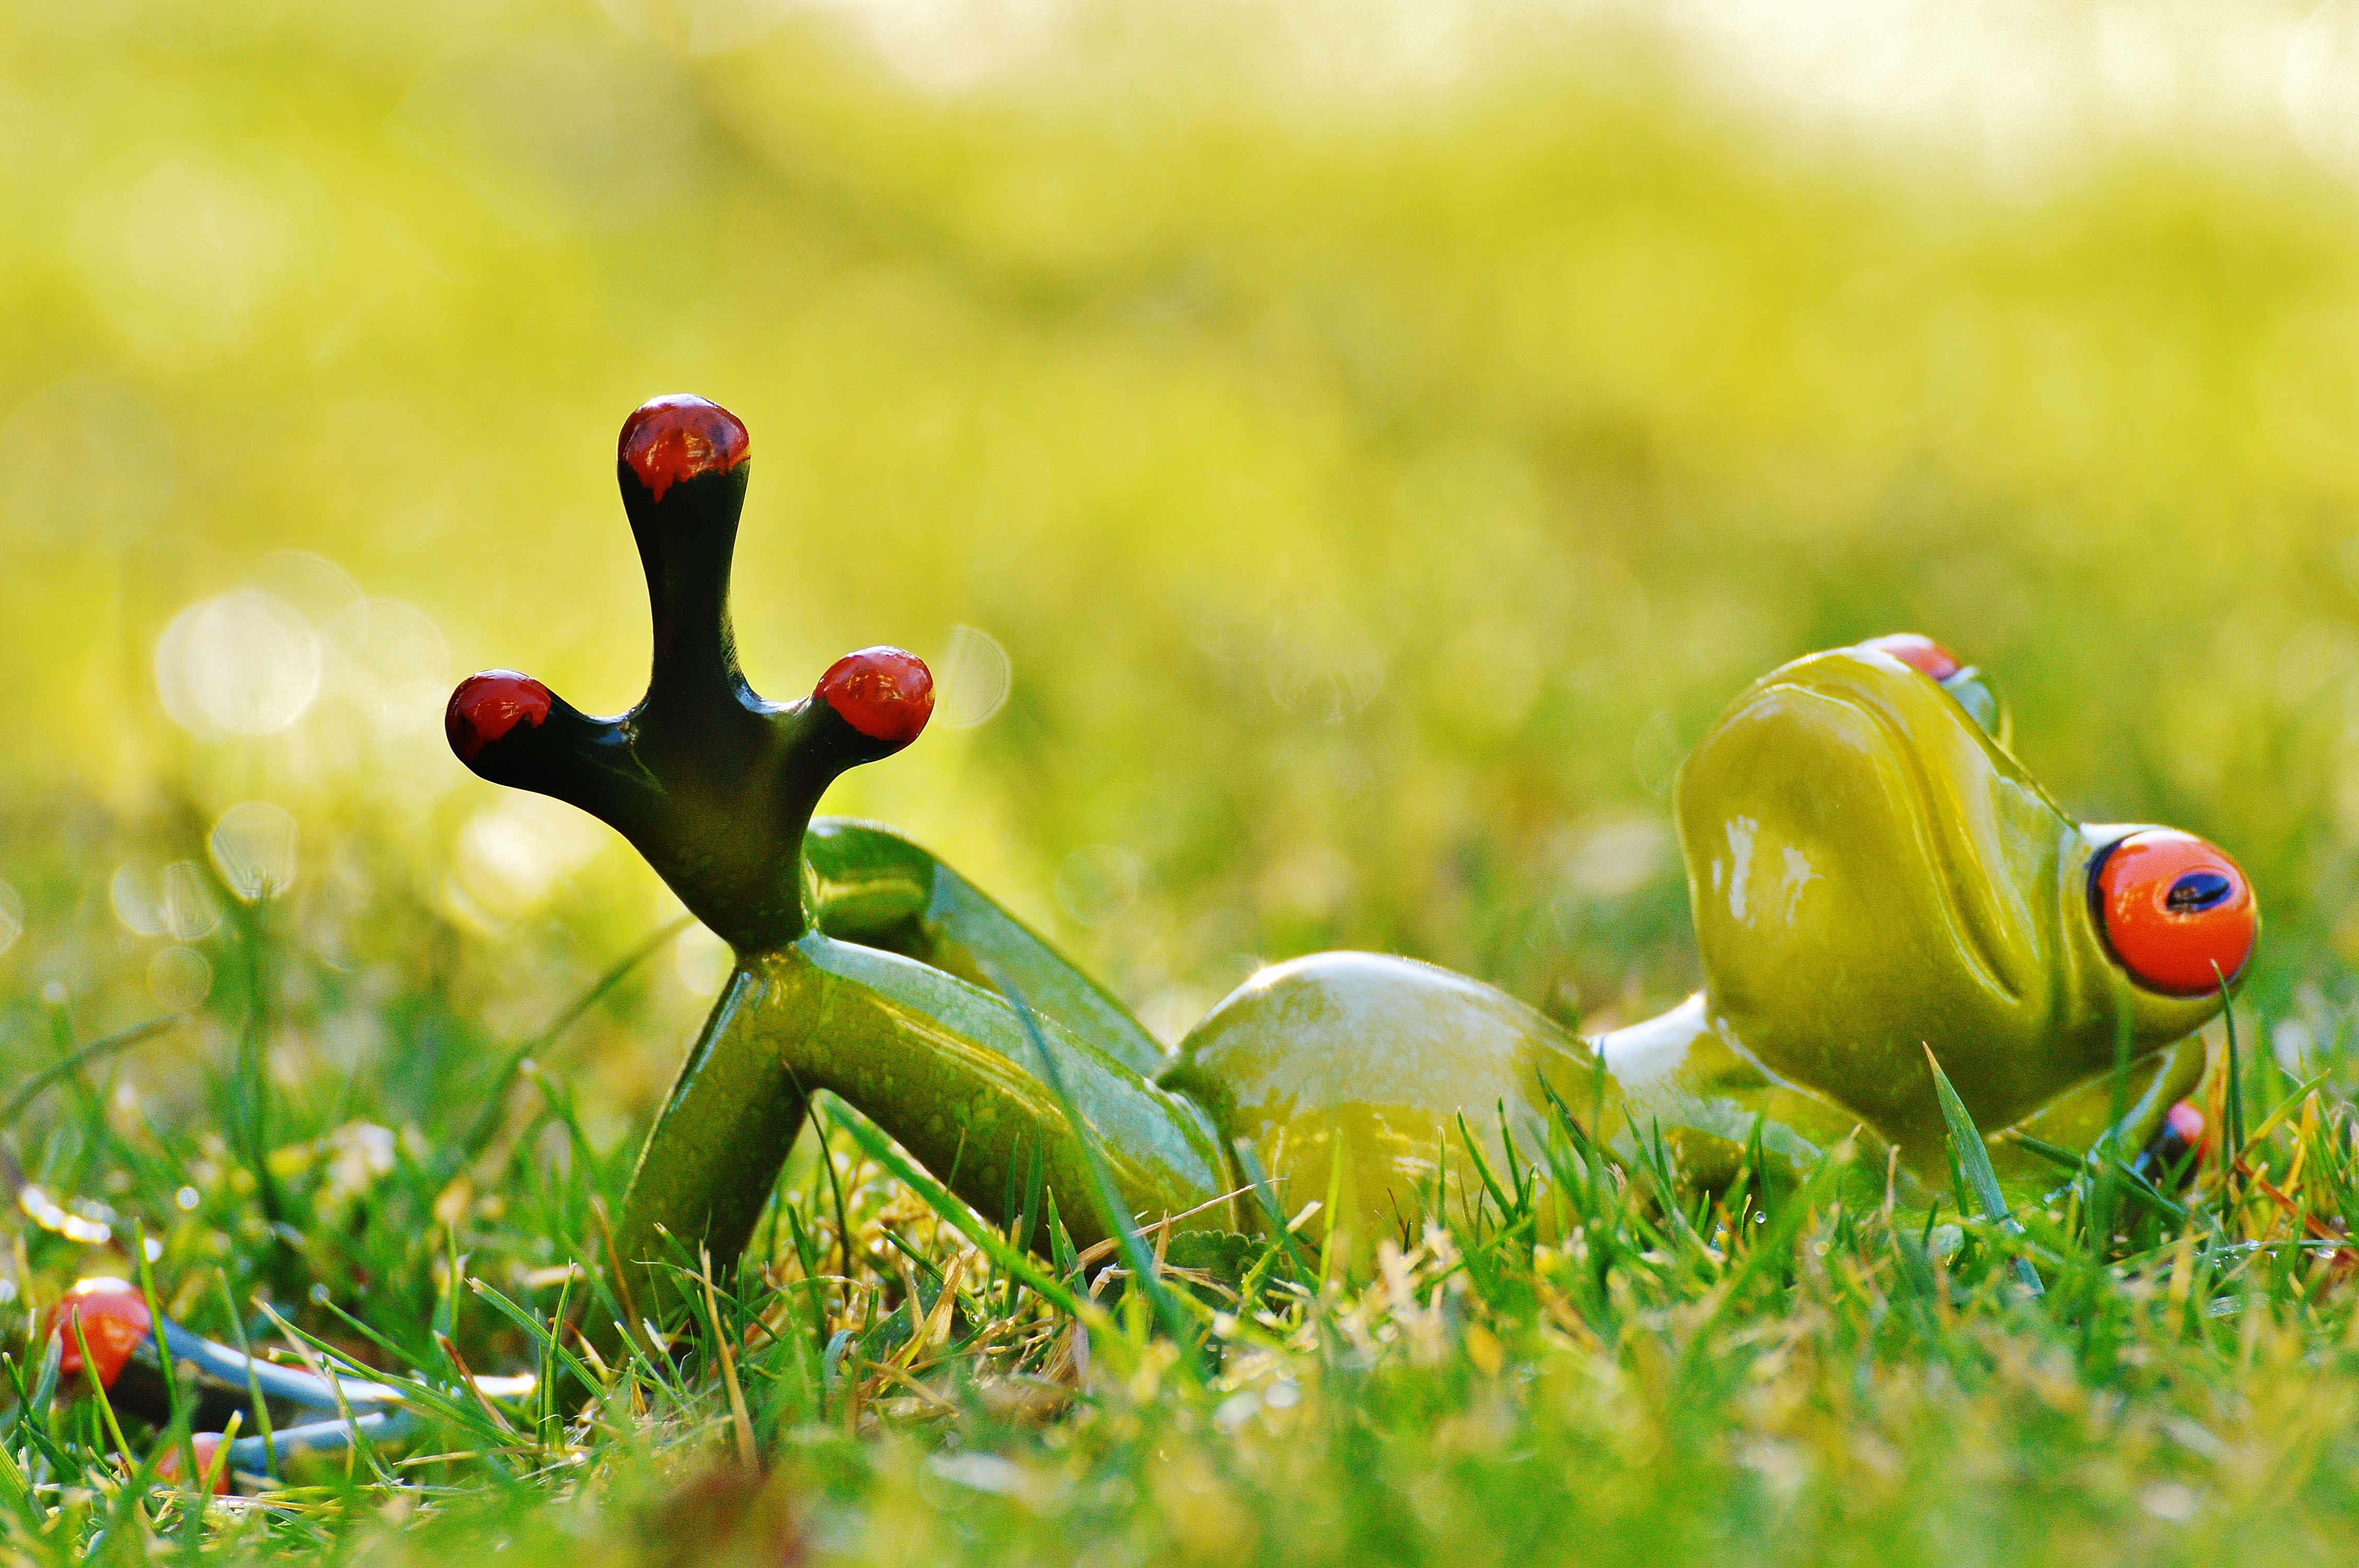
nature, grass, lawn, meadow, sweet, leaf, flower, animal, cute, wildlife, decoration, green, frog, amphibian, yellow, flora, close up, fun, relaxation, figure, funny, relaxed, macro photography, art stone